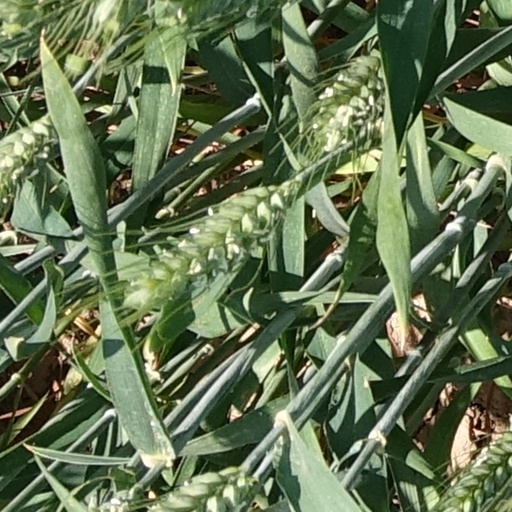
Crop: wheat